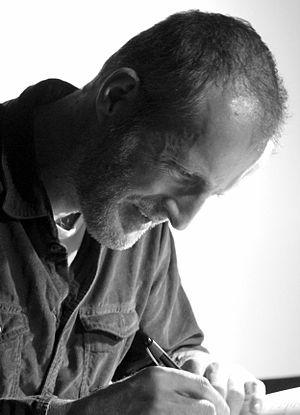
Robert Seethaler, né le 7 août 1966 à Vienne, est un écrivain, scénariste et acteur autrichien. ll partage son temps entre Berlin et Vienne.